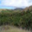
Label: forest